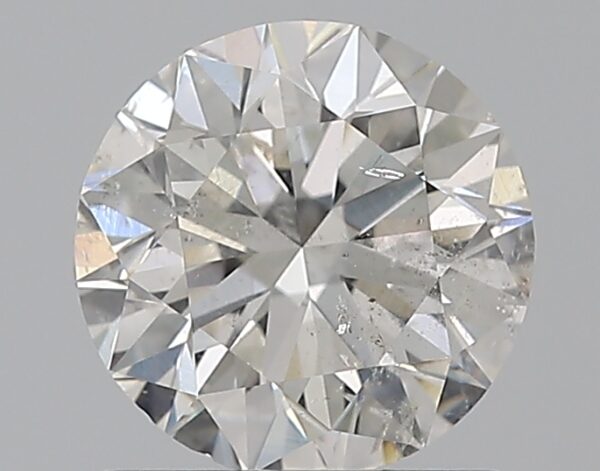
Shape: round
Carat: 1
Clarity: SI2
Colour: F
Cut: EX
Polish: EX
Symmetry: EX
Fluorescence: VSL
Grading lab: IGI
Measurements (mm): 6.31 x 6.26 x 3.97